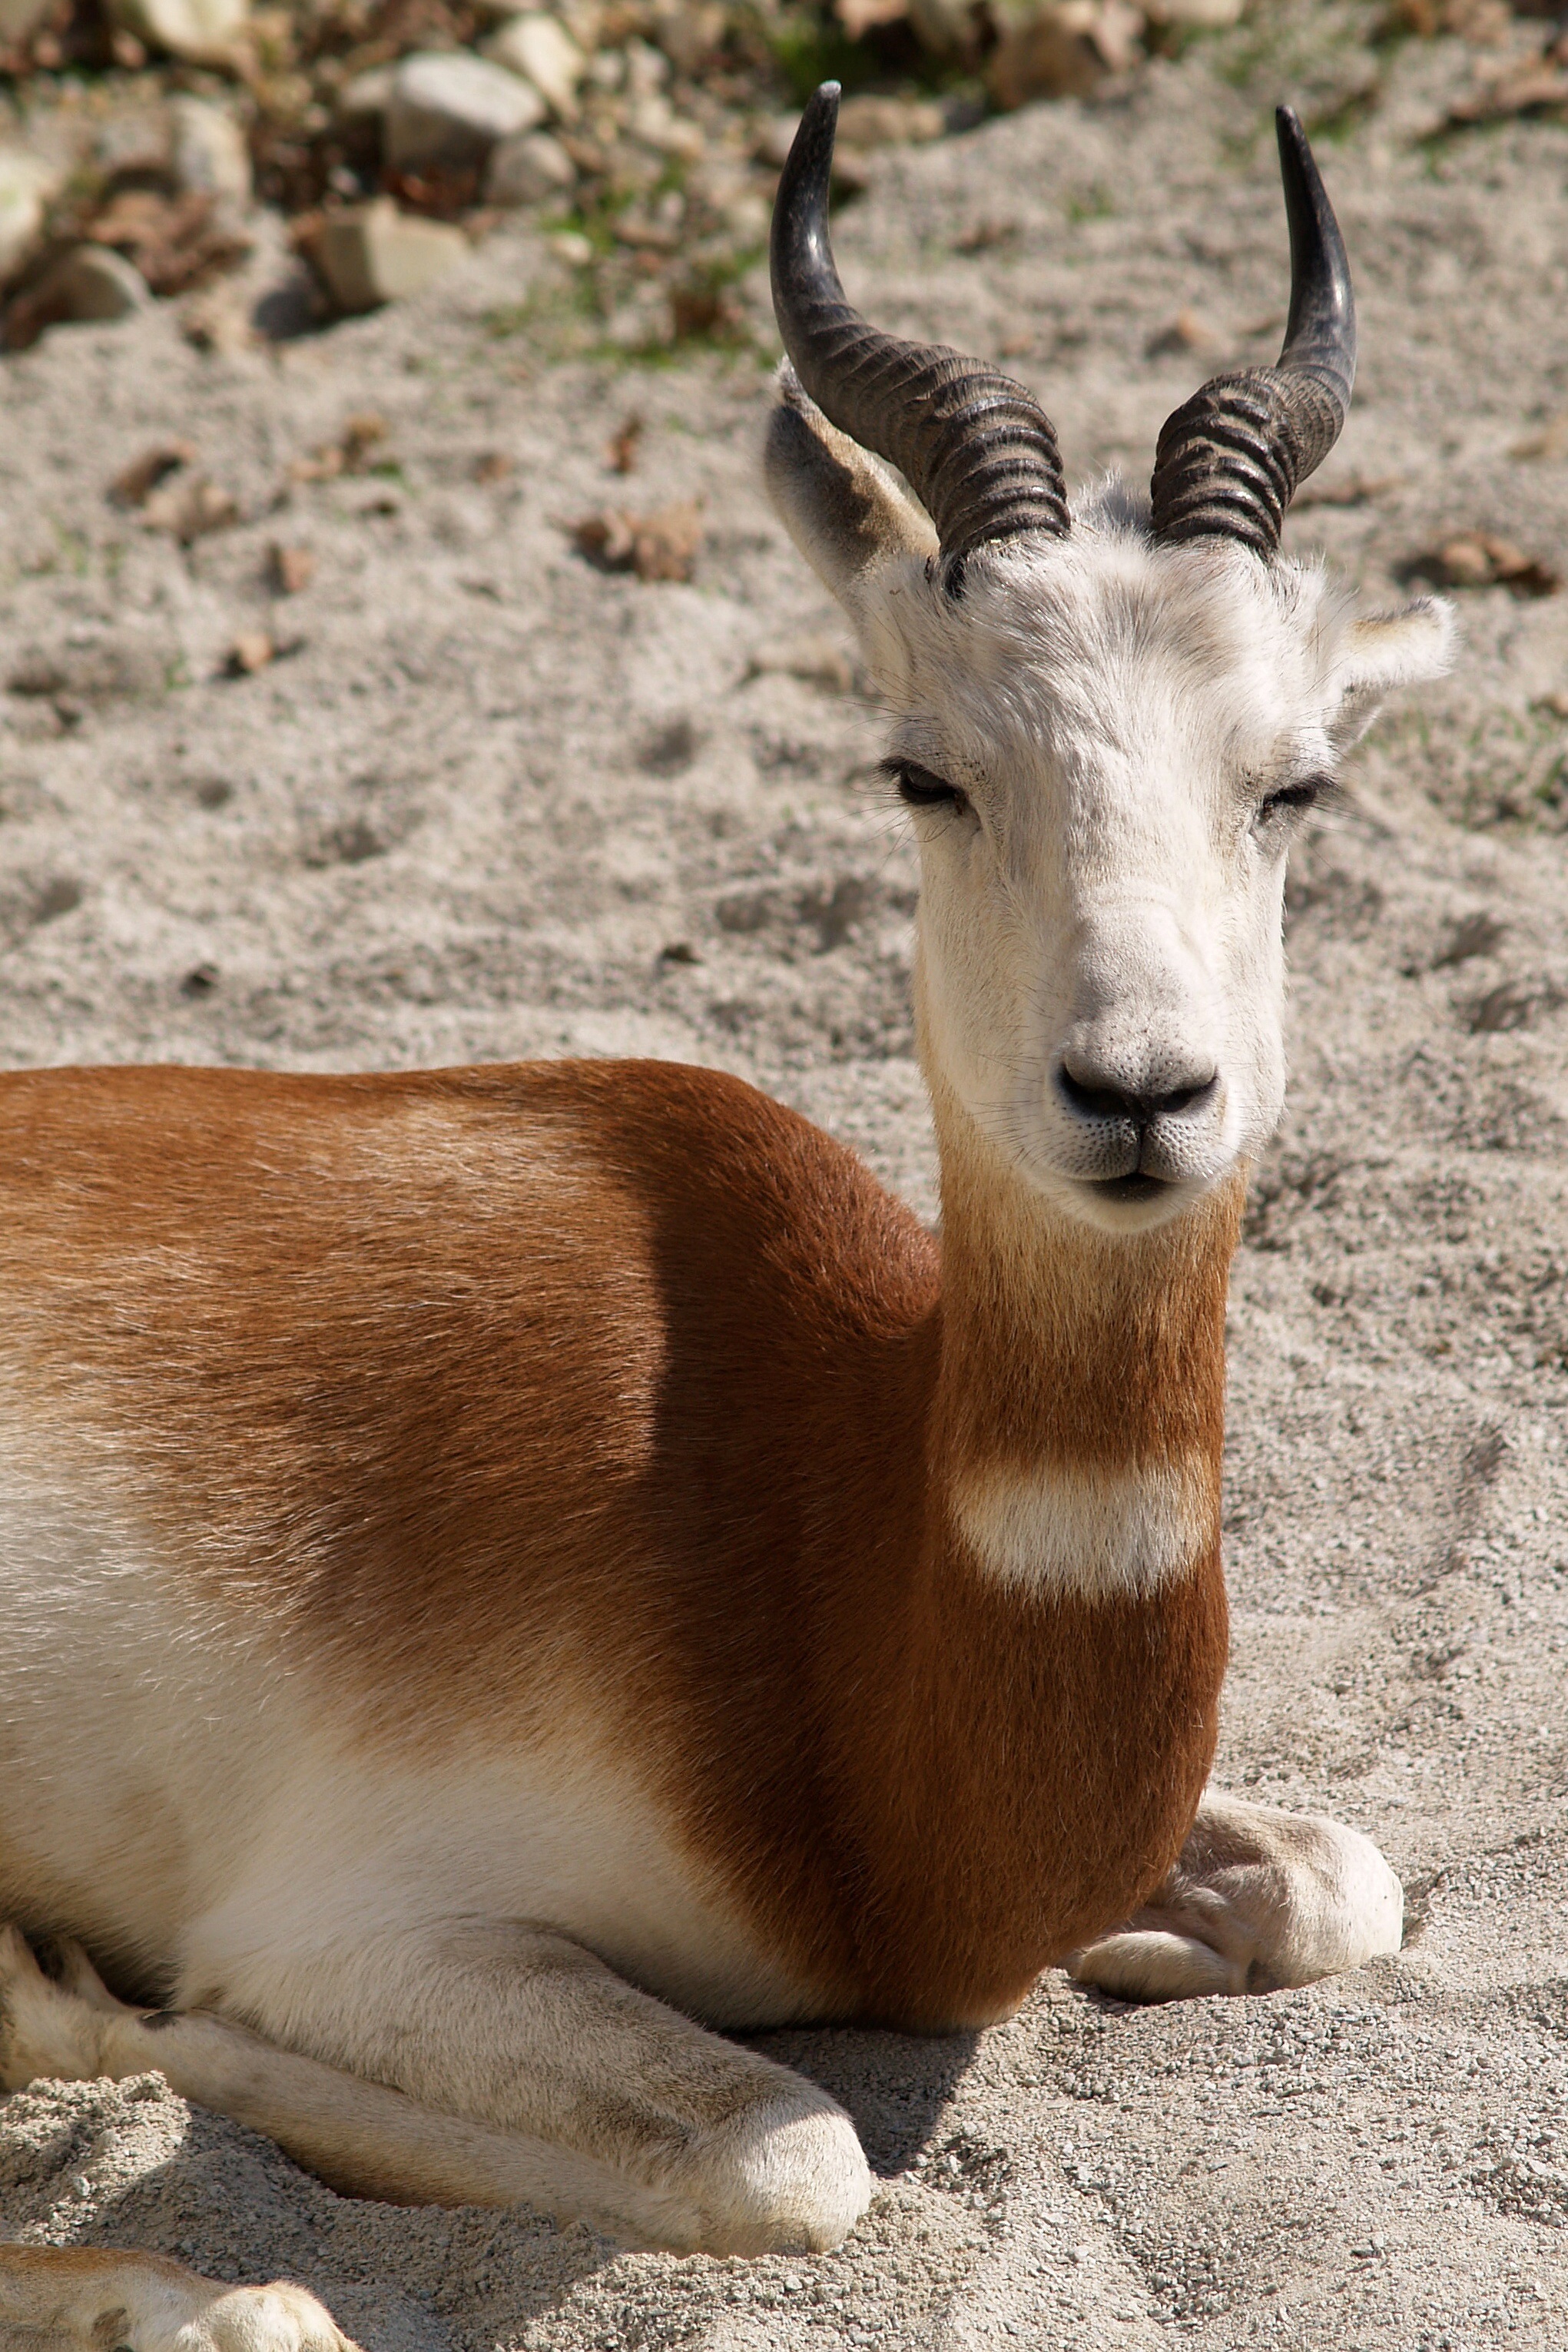
nature, animal, wildlife, zoo, horn, mammal, fauna, antelope, gazelle, vertebrate, springbok, pronghorn, cow goat family